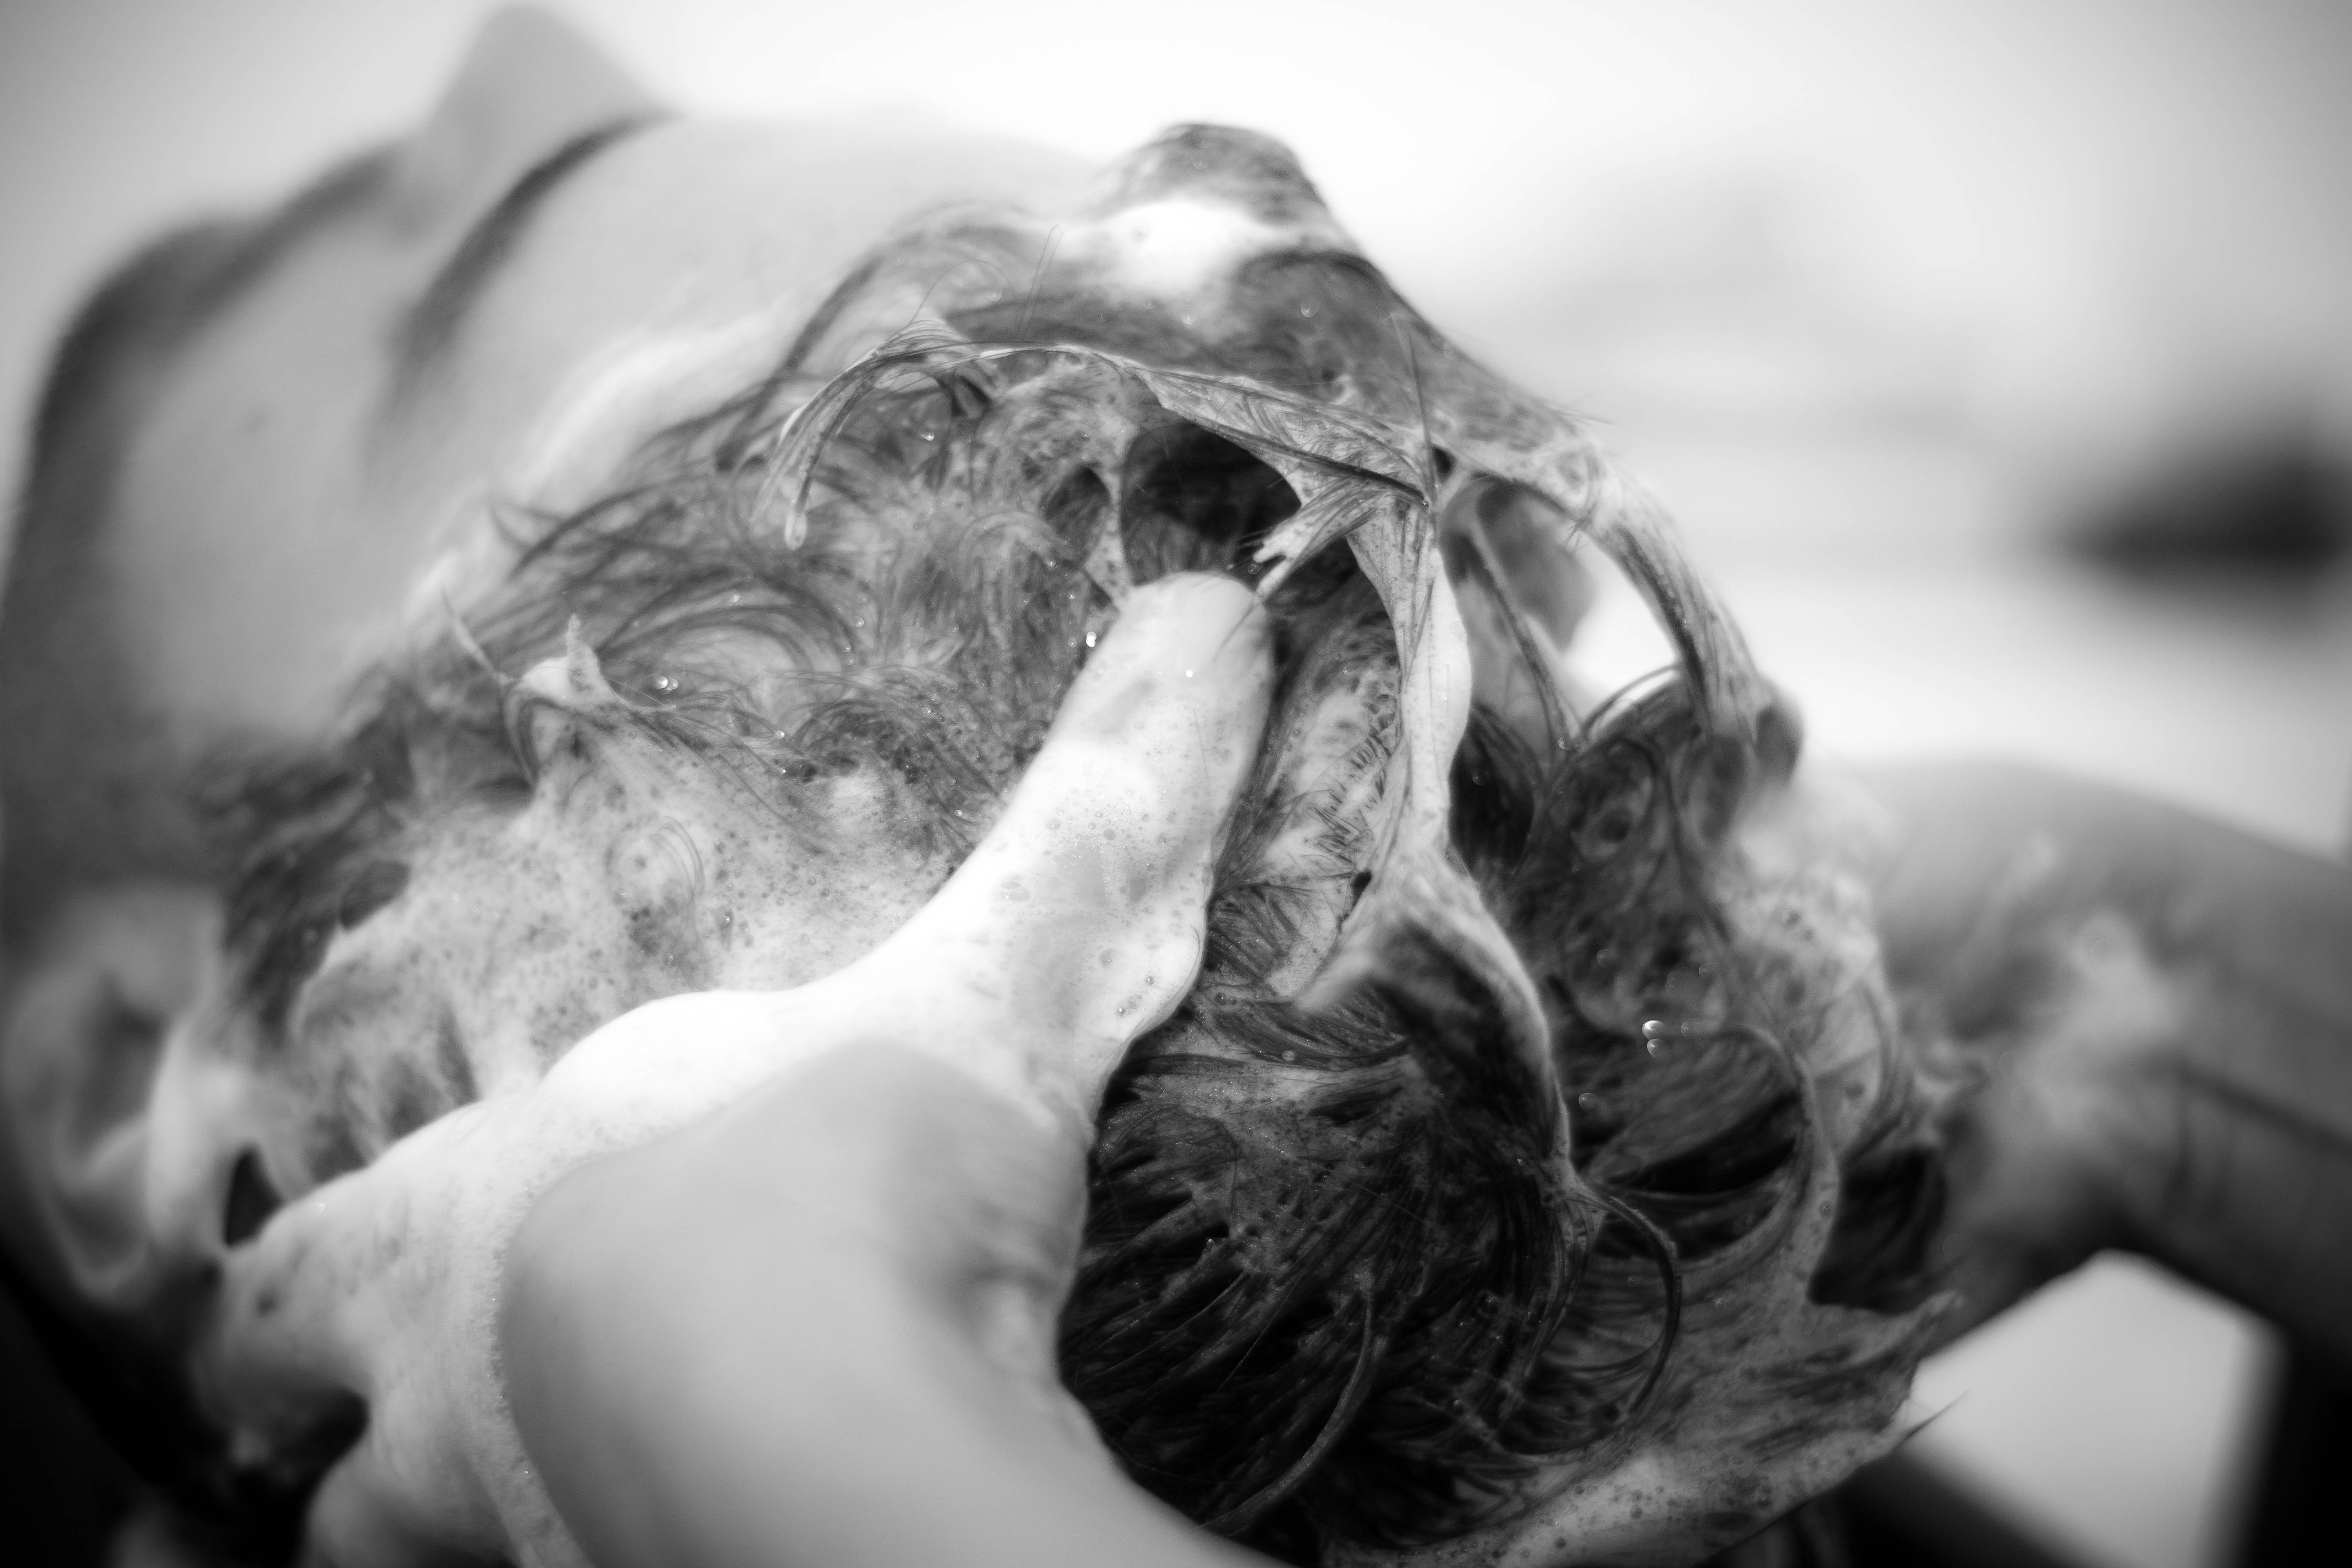
hand, man, person, black and white, white, photography, foam, portrait, wash, black, monochrome, hairstyle, close up, eye, head, photograph, emotion, interaction, shampoo, sense, monochrome photography, portrait photography